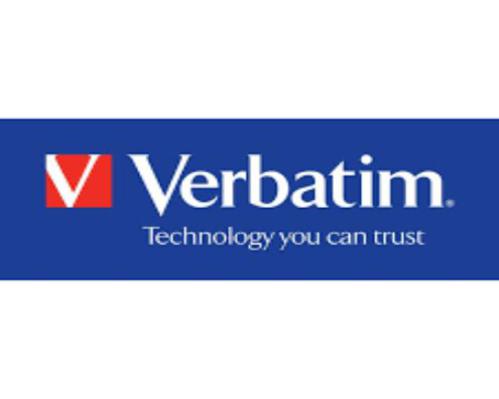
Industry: Necessities